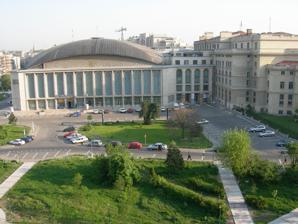
Building: Sala Palatului
Country: Romania
Year built: 1960
Building in Bucharest, Romania Sala Palatului General information Architectural style Modernist Address Strada Ion Câmpineanu, nr. 28, Sector 1 Town or city Bucharest Country Romania Coordinates 44°26′21″N 26°05′42″E / 44.439144°N 26.094978°E / 44.439144; 26.094978 Opened 1960 Owner RAAPPS Design and construction Architect(s) Horia Maicu , Tiberiu Ricci , Ignace Șerban Other information Seating capacity 4,060 Website salapalatului .ro Sala Palatului ( Palace Hall ) in Bucharest , Romania is a conference centre and concert hall immediately behind the National Museum of Art of Romania , the former royal palace in the heart of the city. It was built between 1959 and 1960, during the communist era , as part of an architectural ensemble that includes 9 other buildings, called Piața Sălii Palatului (the Palace Hall Square ). Over time, it has hosted various conferences such as the United Nations Economic Commission for Europe , World Population Conference , World Energy Congress , or the World Congress of the Red Cross . It is now also used as a general conference and convention center and as a concert venue for events such as the George Enescu Festival . The main hall has a capacity of above 4,000 people. In addition to it, the foyer of the auditorium has a surface area of 2,000 m 2 and is used as an exhibition space. There are also eight small conference rooms for meetings of between 20 and 100 people. Musical events 2011 Demis Roussos , Edvin Marton , Salvatore Adamo , Nana Mouskouri , Engelbert Humperdinck , Tom Jones , Balázs Havasi , Jane Birkin , The Manhattan Transfer , Duke Ellington Orchestra , Elvis Costello , Ten Years After , Hélène Ségara , Pat Metheny , Ali Campbell , Al Bano , Enrico Macias , Al Di Meola , Manu Chao , Gipsy Kings , Budapest Gypsy Symphony Orchestra/100 Violins , Bryan Ferry , Gogol Bordello , Gotan Project ,  etc. 2012 Lord of the Dance , Lara Fabian Steve Vai , Macy Gray , Gianni Morandi , BZN , Gheorghe Zamfir , José Carreras , Pink Martini , Status Quo , John Mayall , David Bisbal , Nigel Kennedy , Chick Corea , Gary Burton , Enrico Macias , Alessandro Safina , Toto Cutugno , Tarja Turunen , Narcotango . Bonnie Tyler , Ștefan Bănică, Jr. , Tudor Gheorghe , Loredana Groza , Taxi , Horia Brenciu , Voltaj , Cleopatra Stratan , etc. 2013 Slash feat. Myles Kennedy , Yanni , Smokie , Tarja Turunen , Mark Knopfler , etc. 2014 Mireille Mathieu 2015 Pavel Stratan See also List of concert halls References